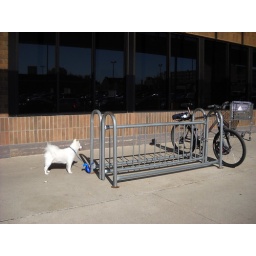
dog by the bike rack at Schucks supermarket